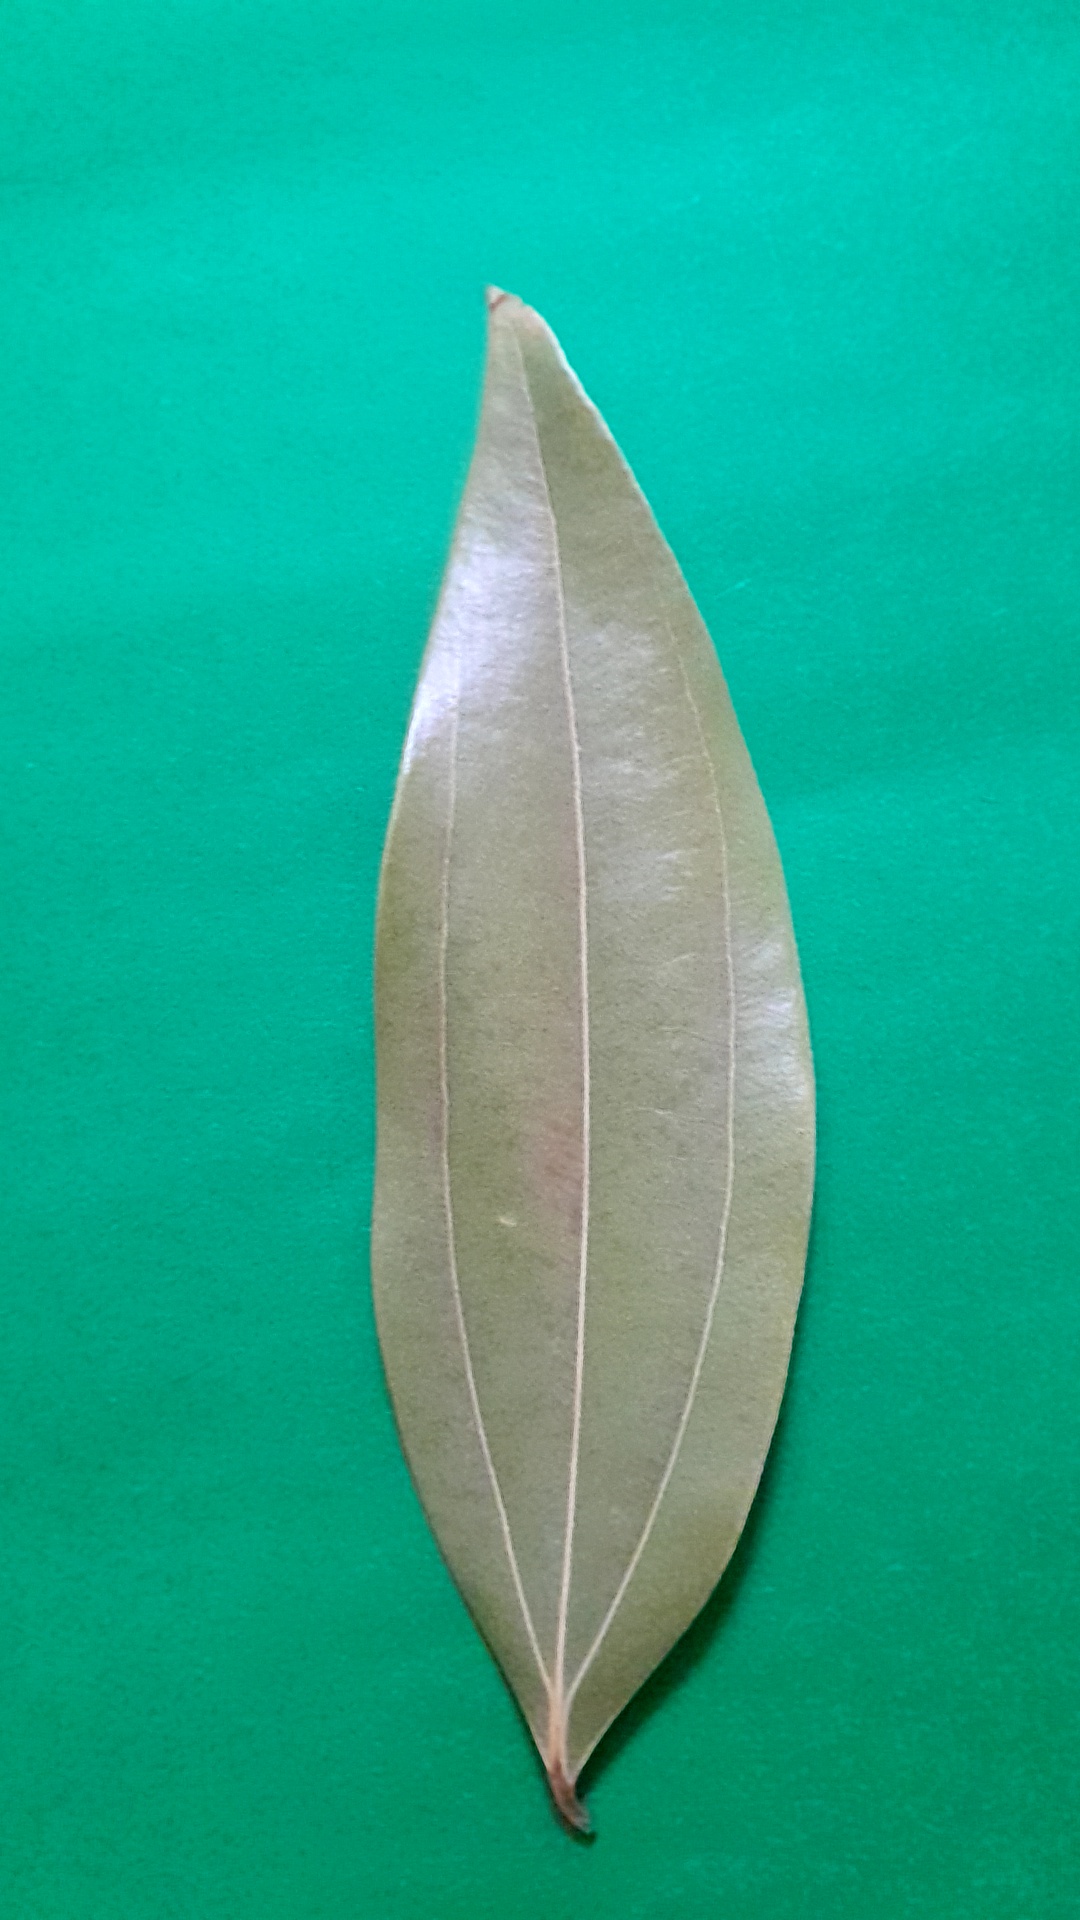
Label: Dry Leaf